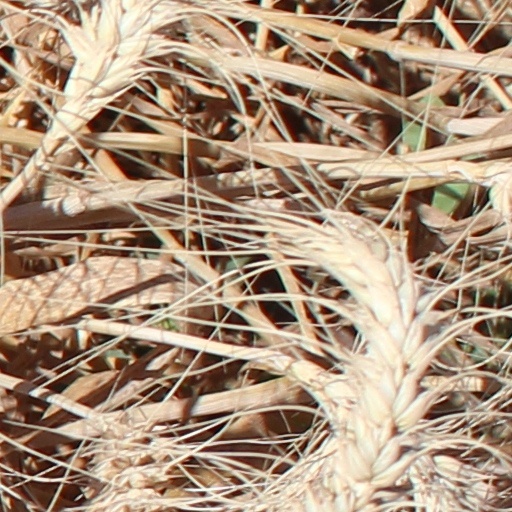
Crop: wheat